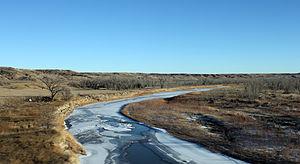
La rivière Cheyenne est une rivière des États du Wyoming et du Dakota du Sud aux États-Unis. Longue de 475 kilomètres, c'est un affluent du Missouri et donc un sous-affluent du Mississippi.